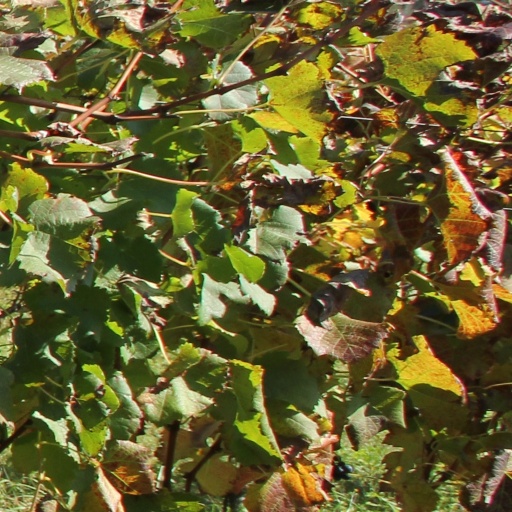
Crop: grape